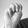
ASL letter: M